Deft (gamer)

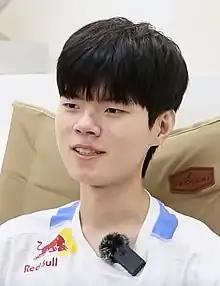
Deft in 2022

Kim Hyuk-kyu, better known as Deft, is a South Korean professional "League of Legends" player for KT Rolster. He won the 2015 Mid-Season Invitational with Edward Gaming and the 2022 League of Legends World Championship with DRX.